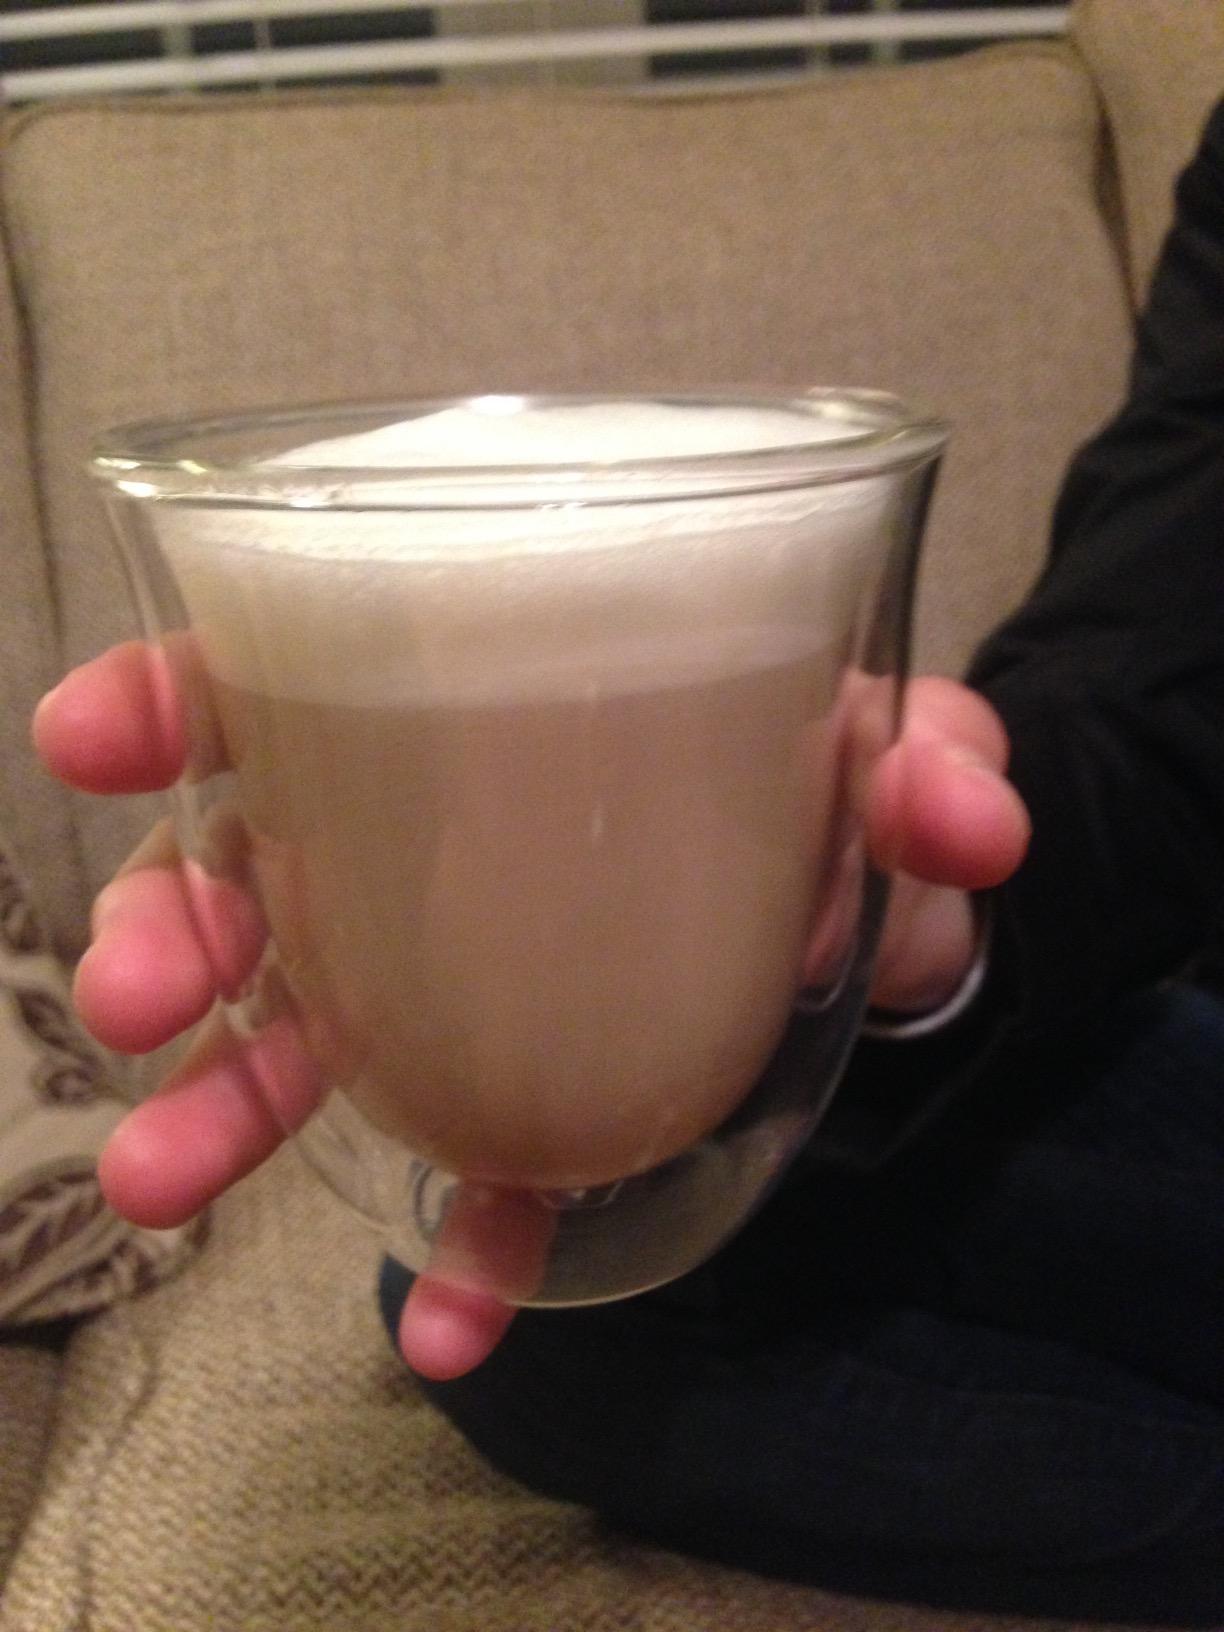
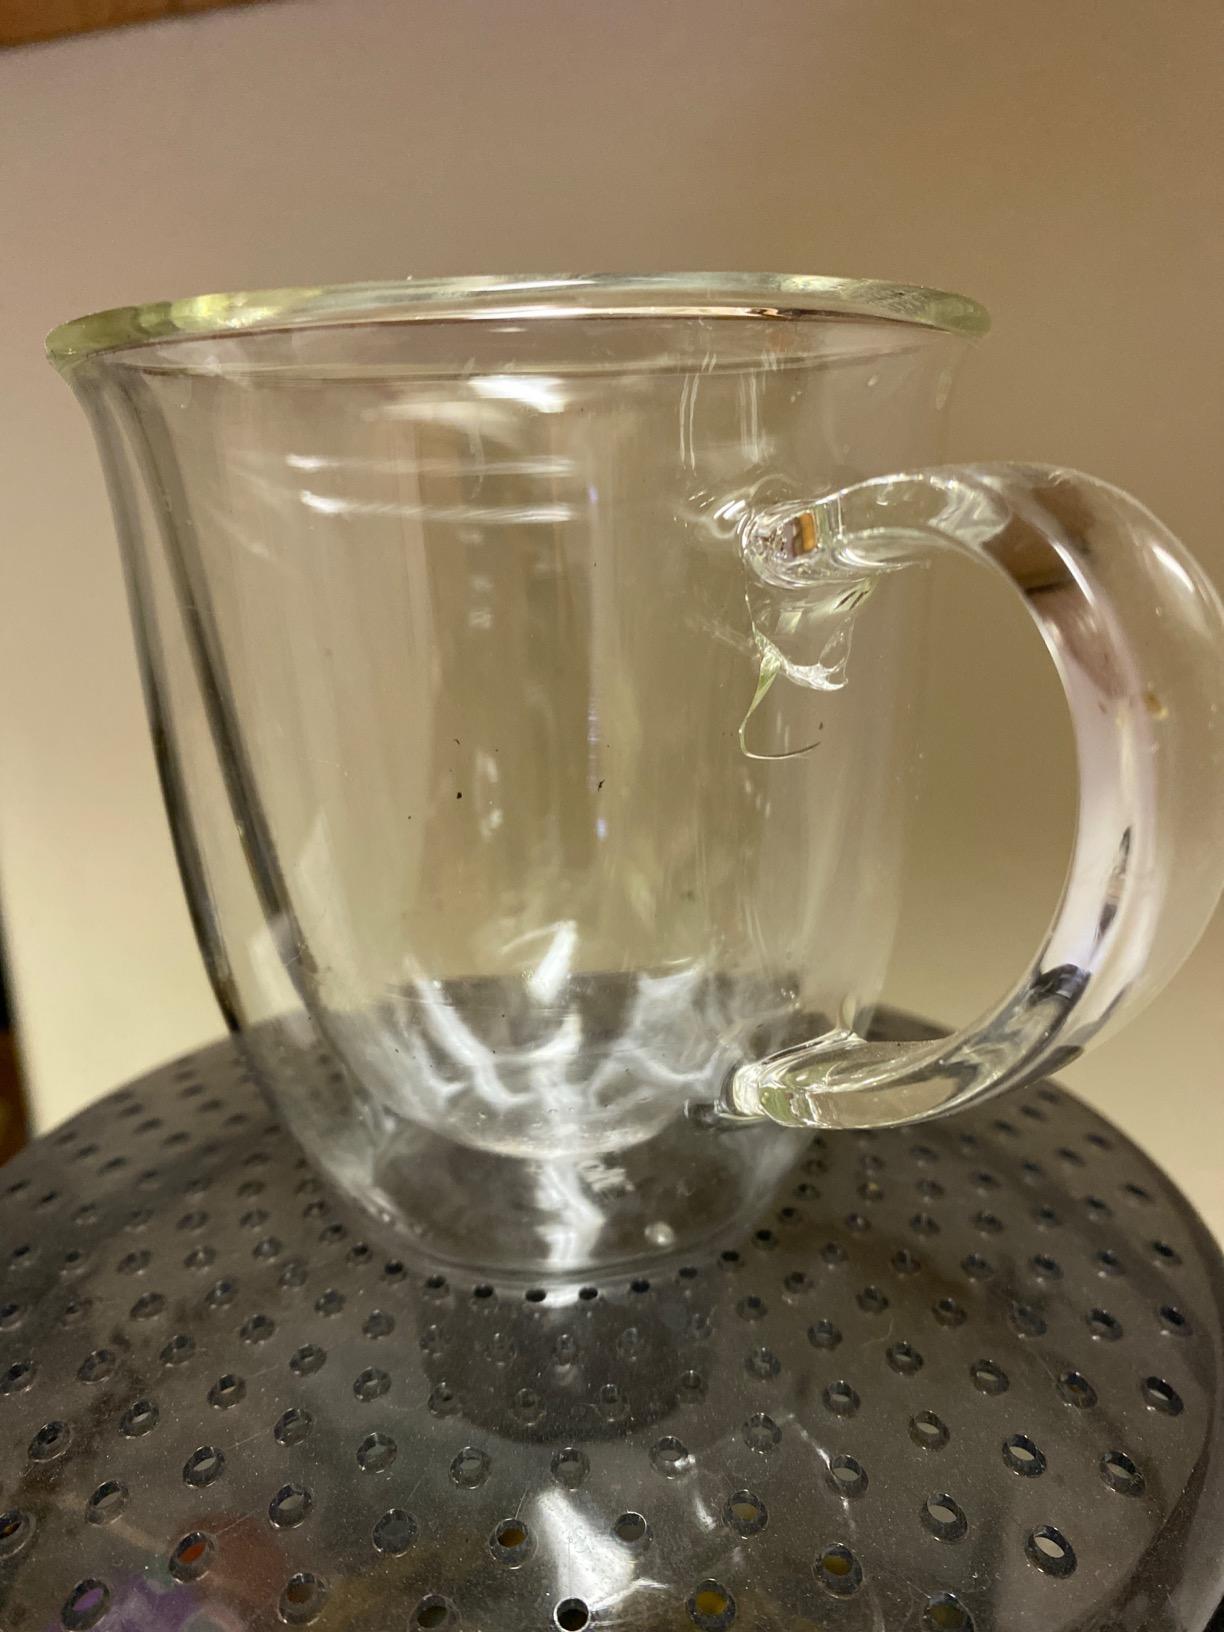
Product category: items_mug
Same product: no